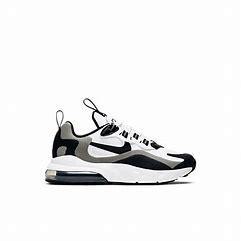
Brand: Nike
Model: Air Max 270 Rt